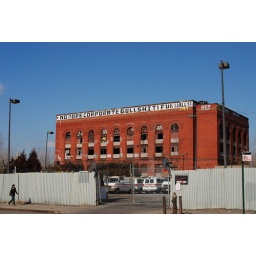
no more corporate bullshit / fuk wall st. union street near 3rd ave, brooklyn